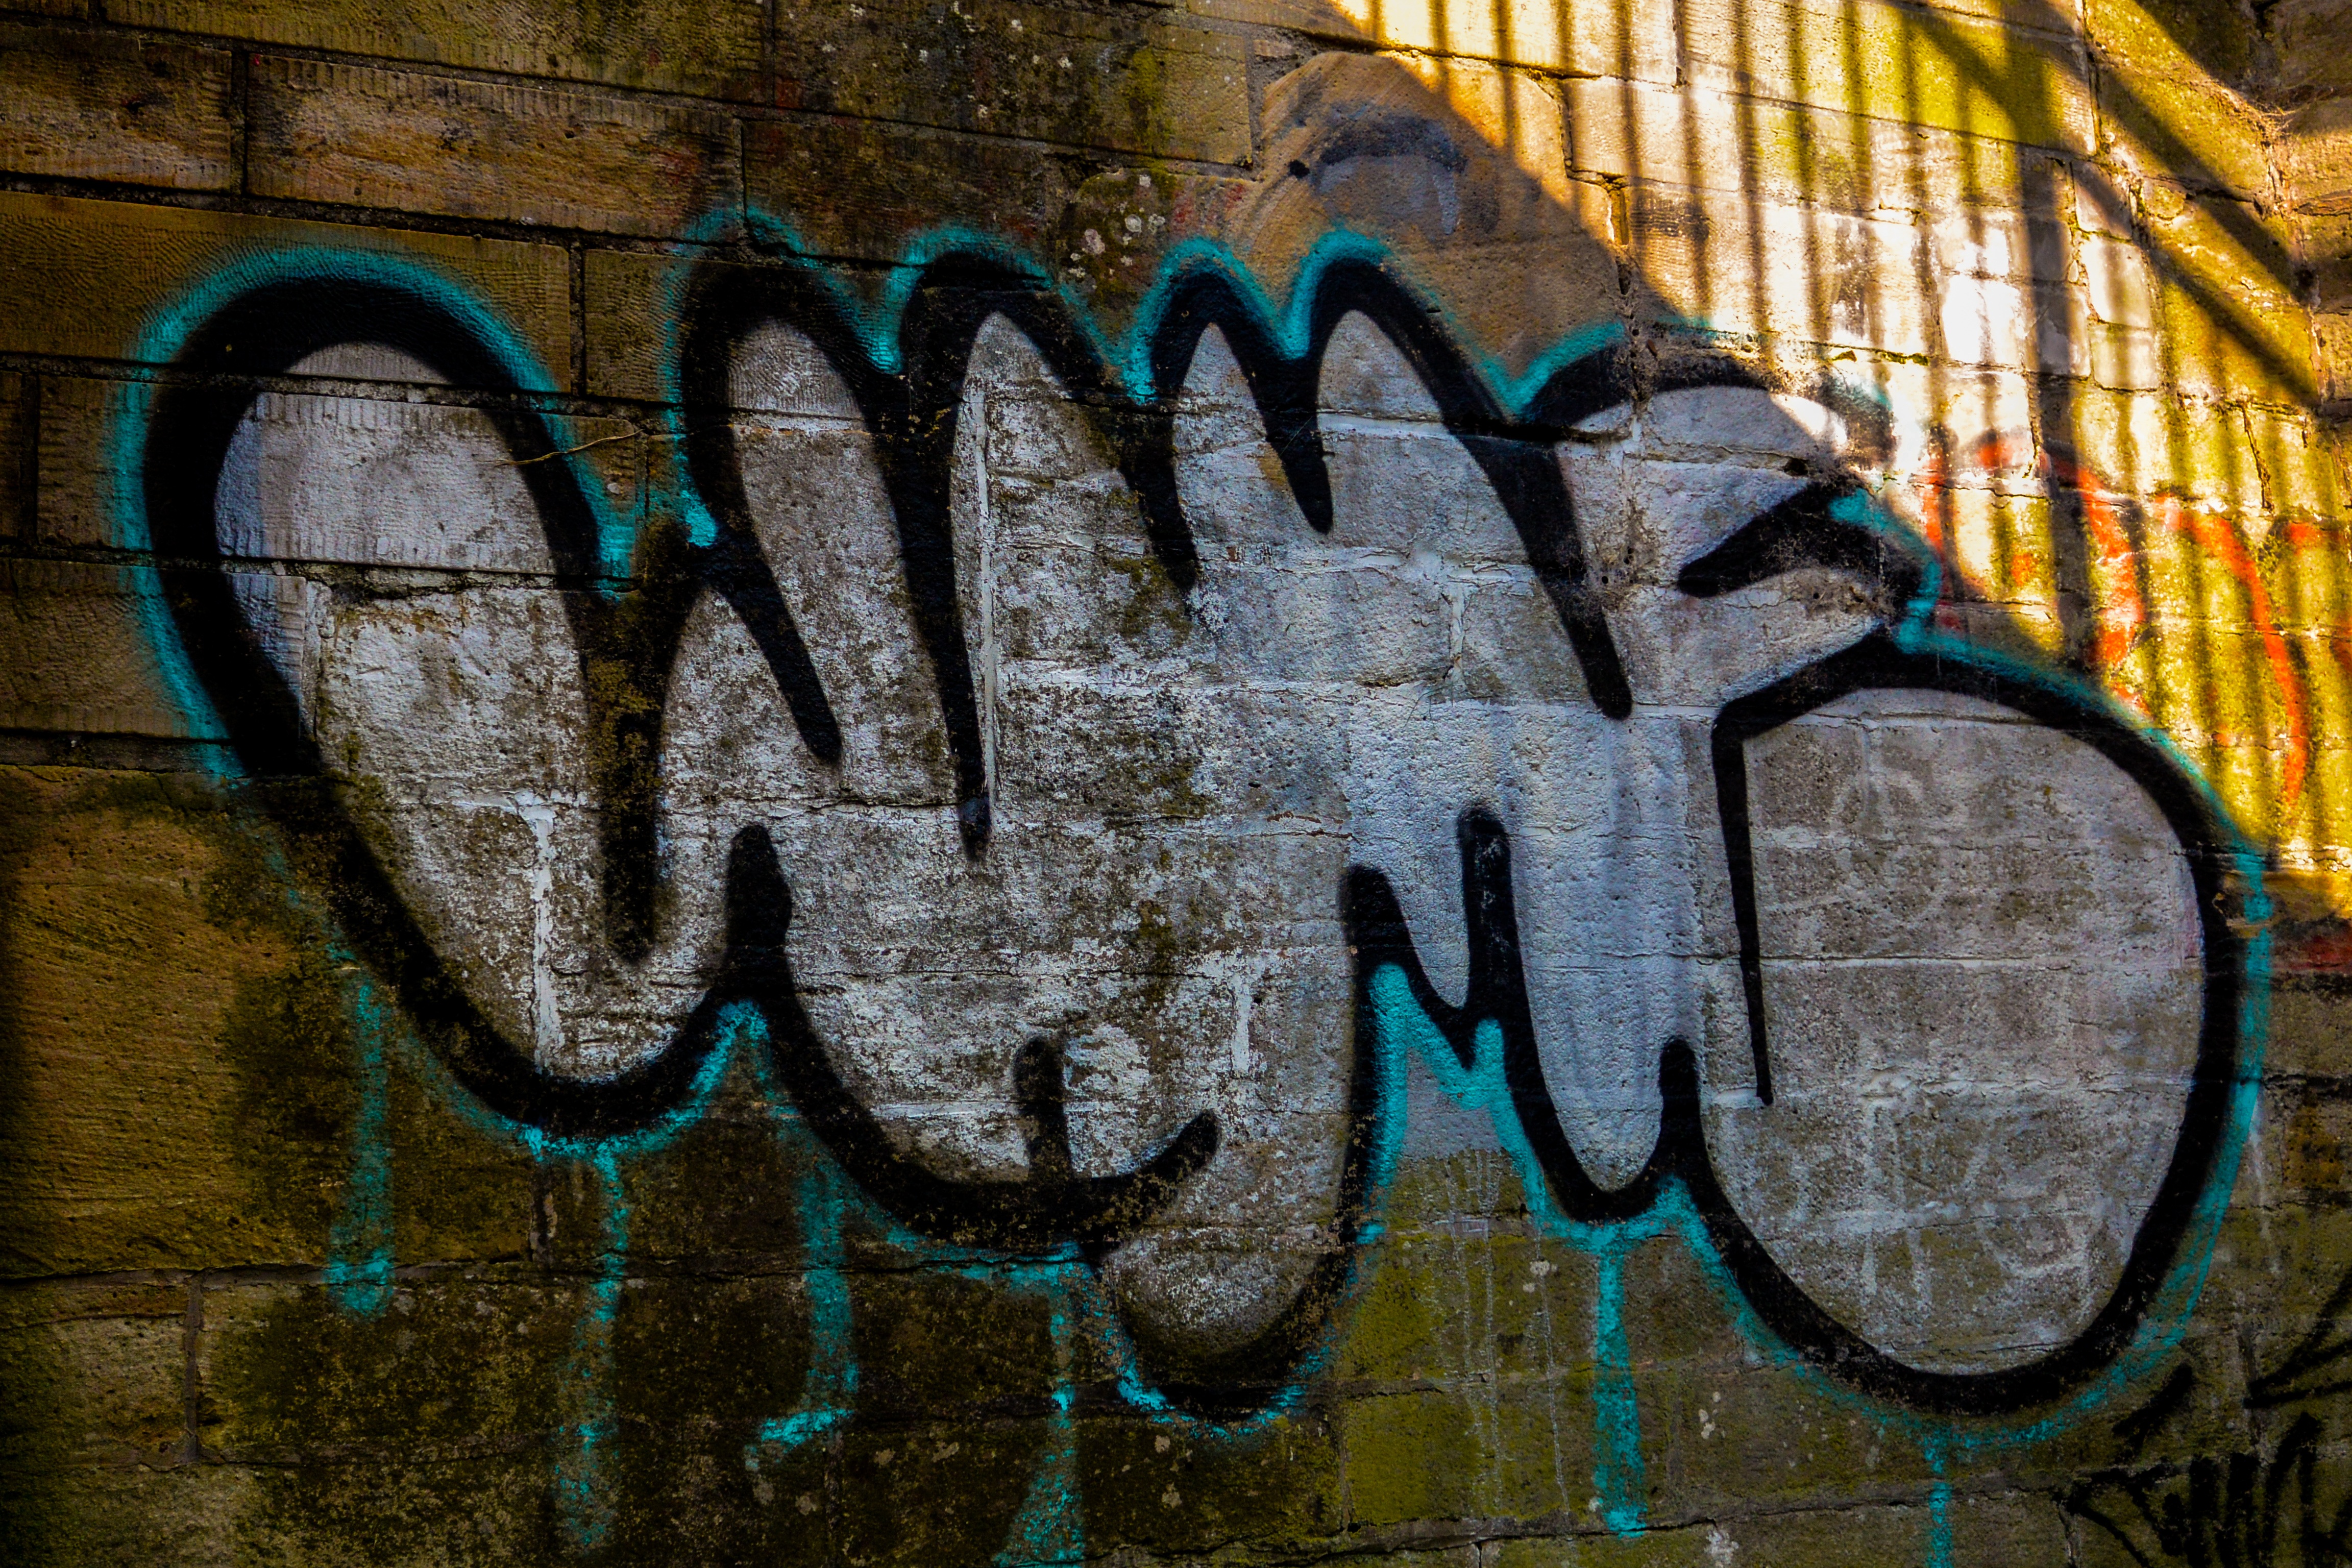
street, wall, color, colorful, graffiti, painting, street art, art, creativity, mural, graphic, sprayer, facade paint, urban area